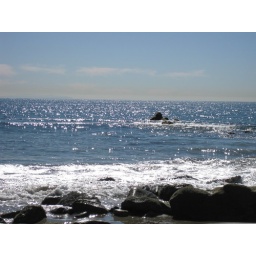
There is a seal on that rock in the water